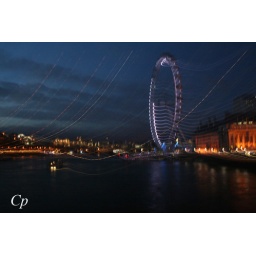
While my eyes go looking for flying saucers in the sky